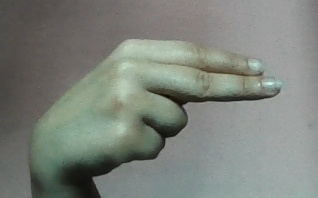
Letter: ain